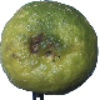
Label: Limes 1